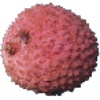
Label: lychee